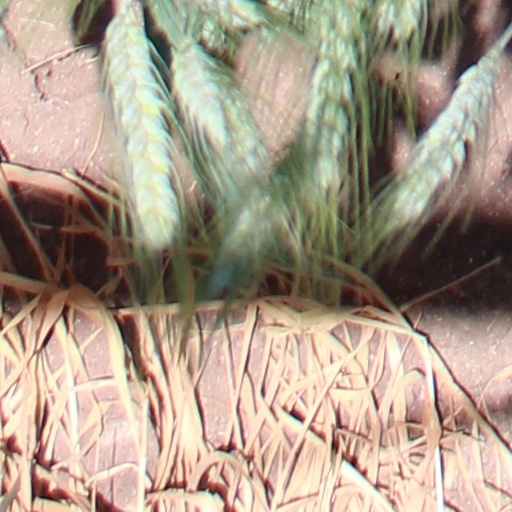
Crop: wheat